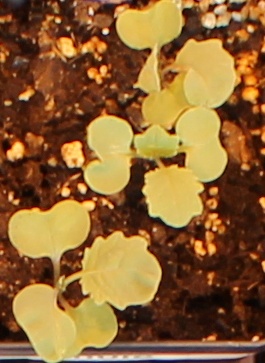
Label: Canola